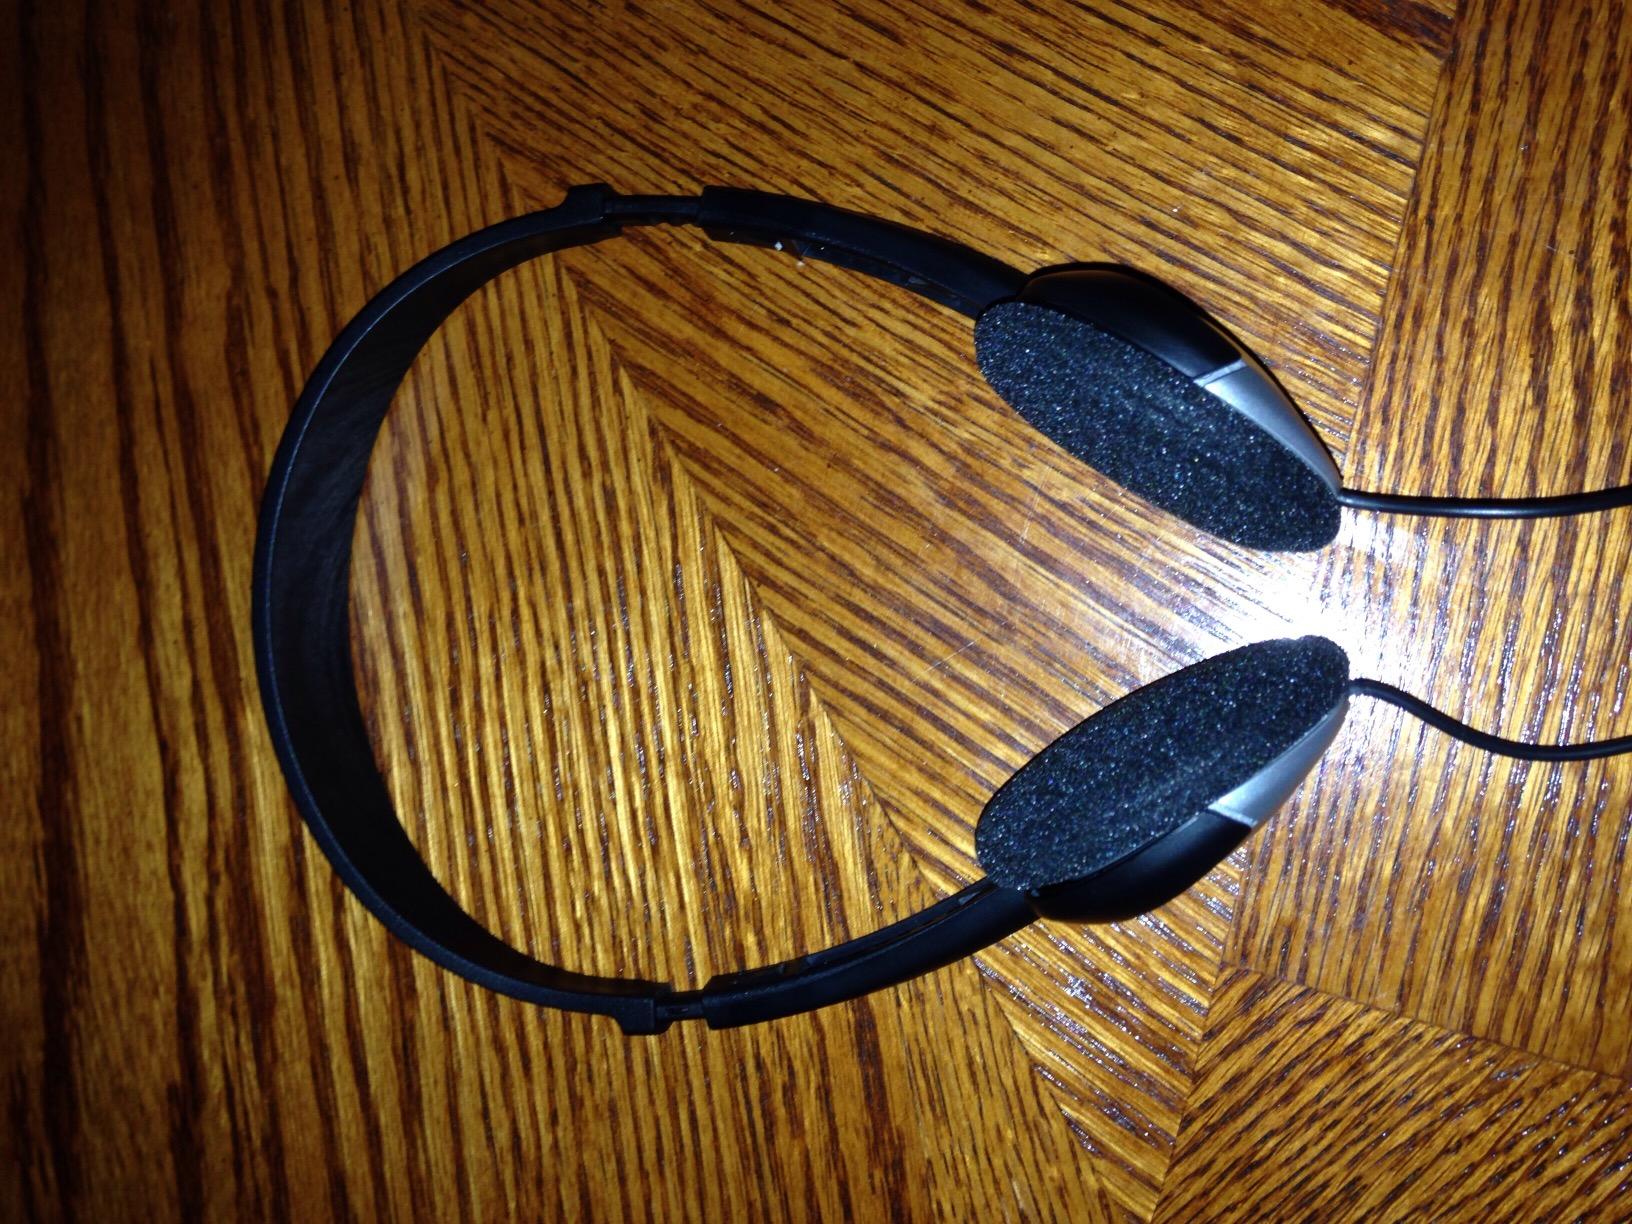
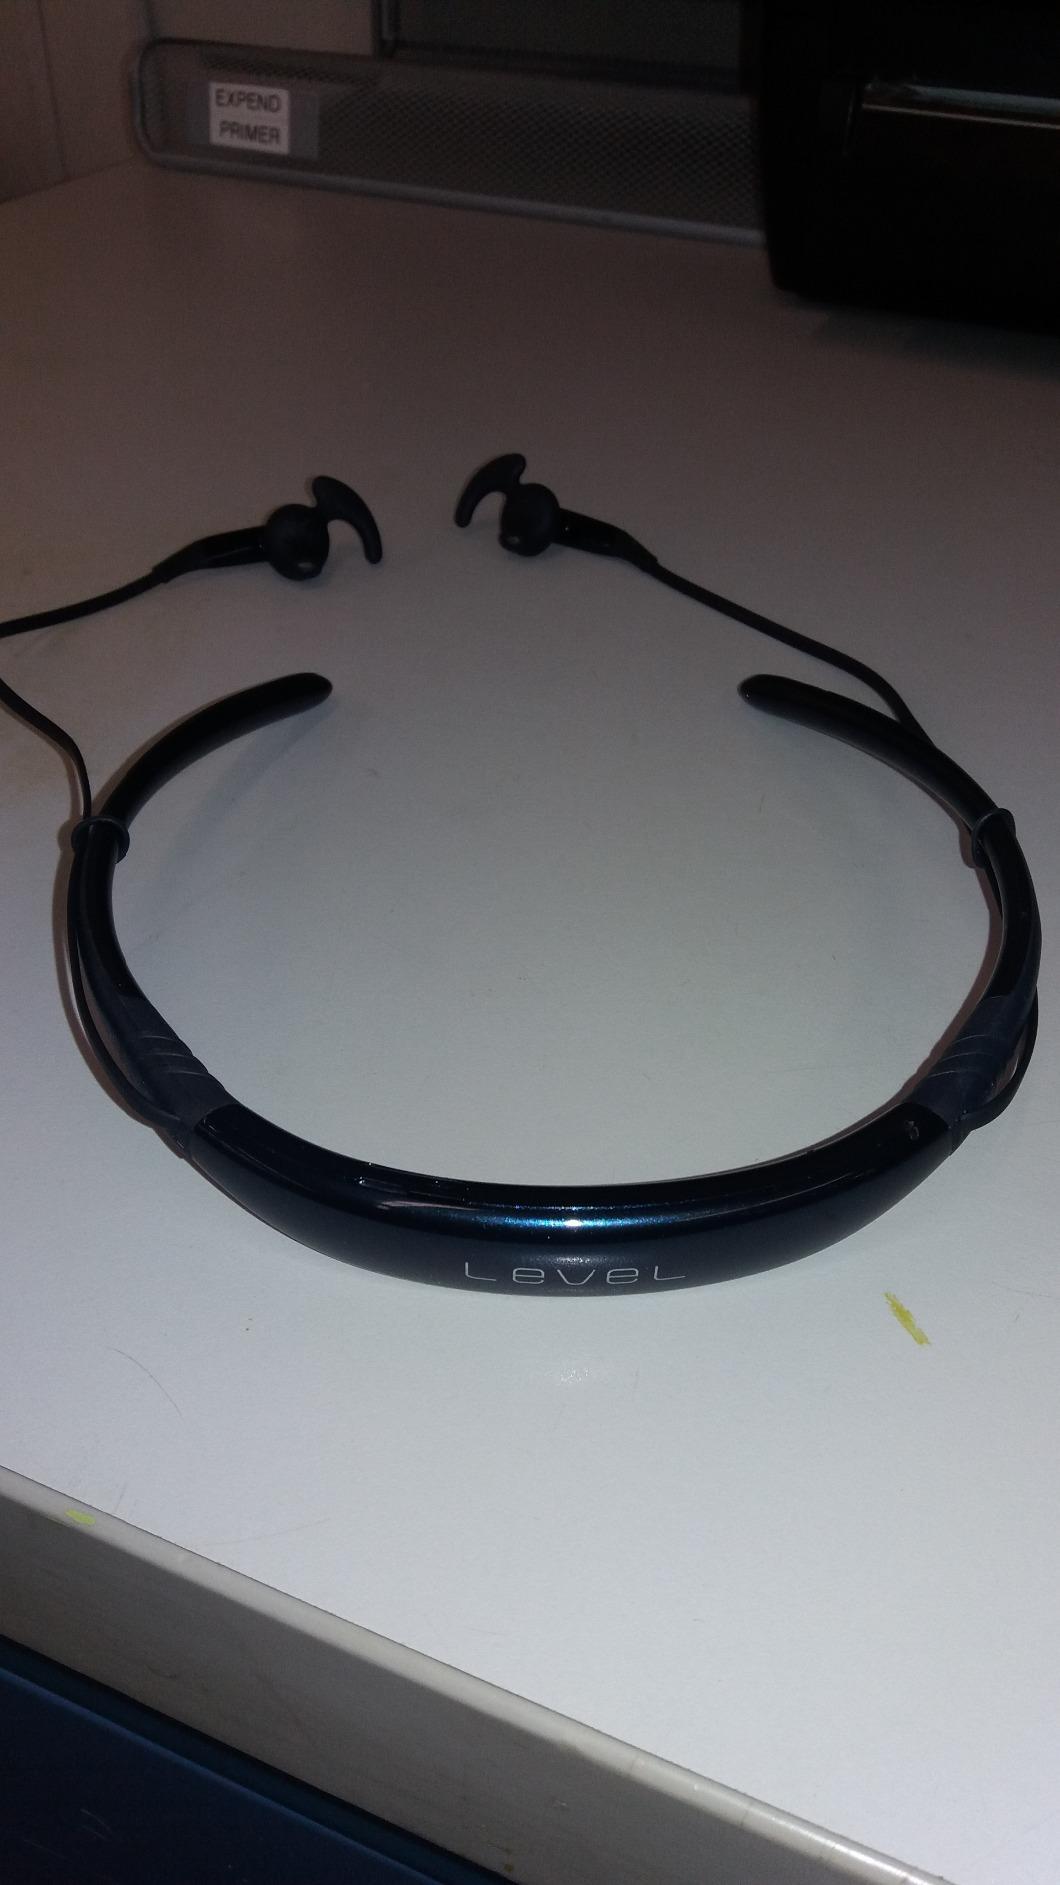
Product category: headphones
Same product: no